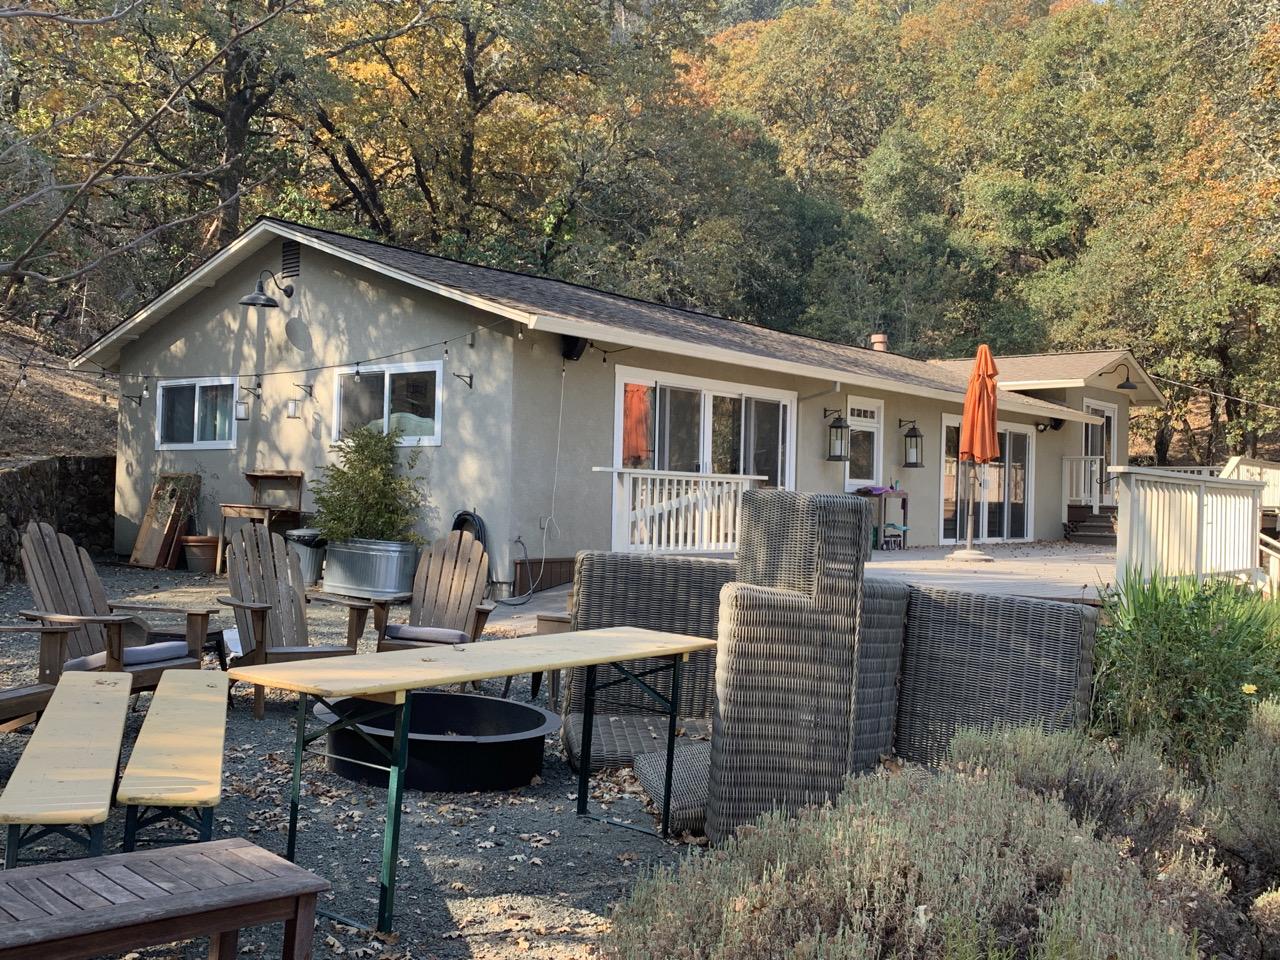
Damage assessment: no_damage